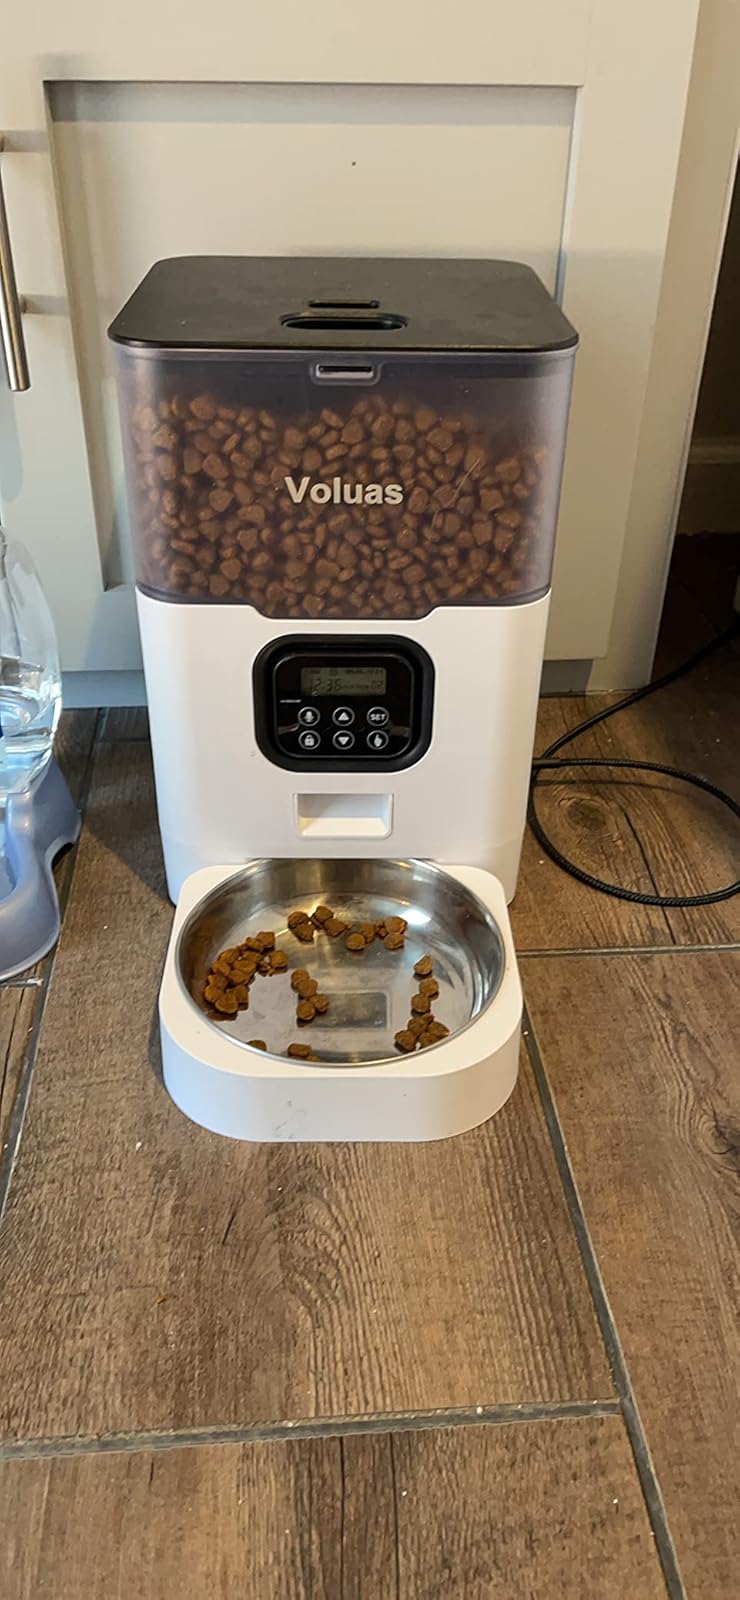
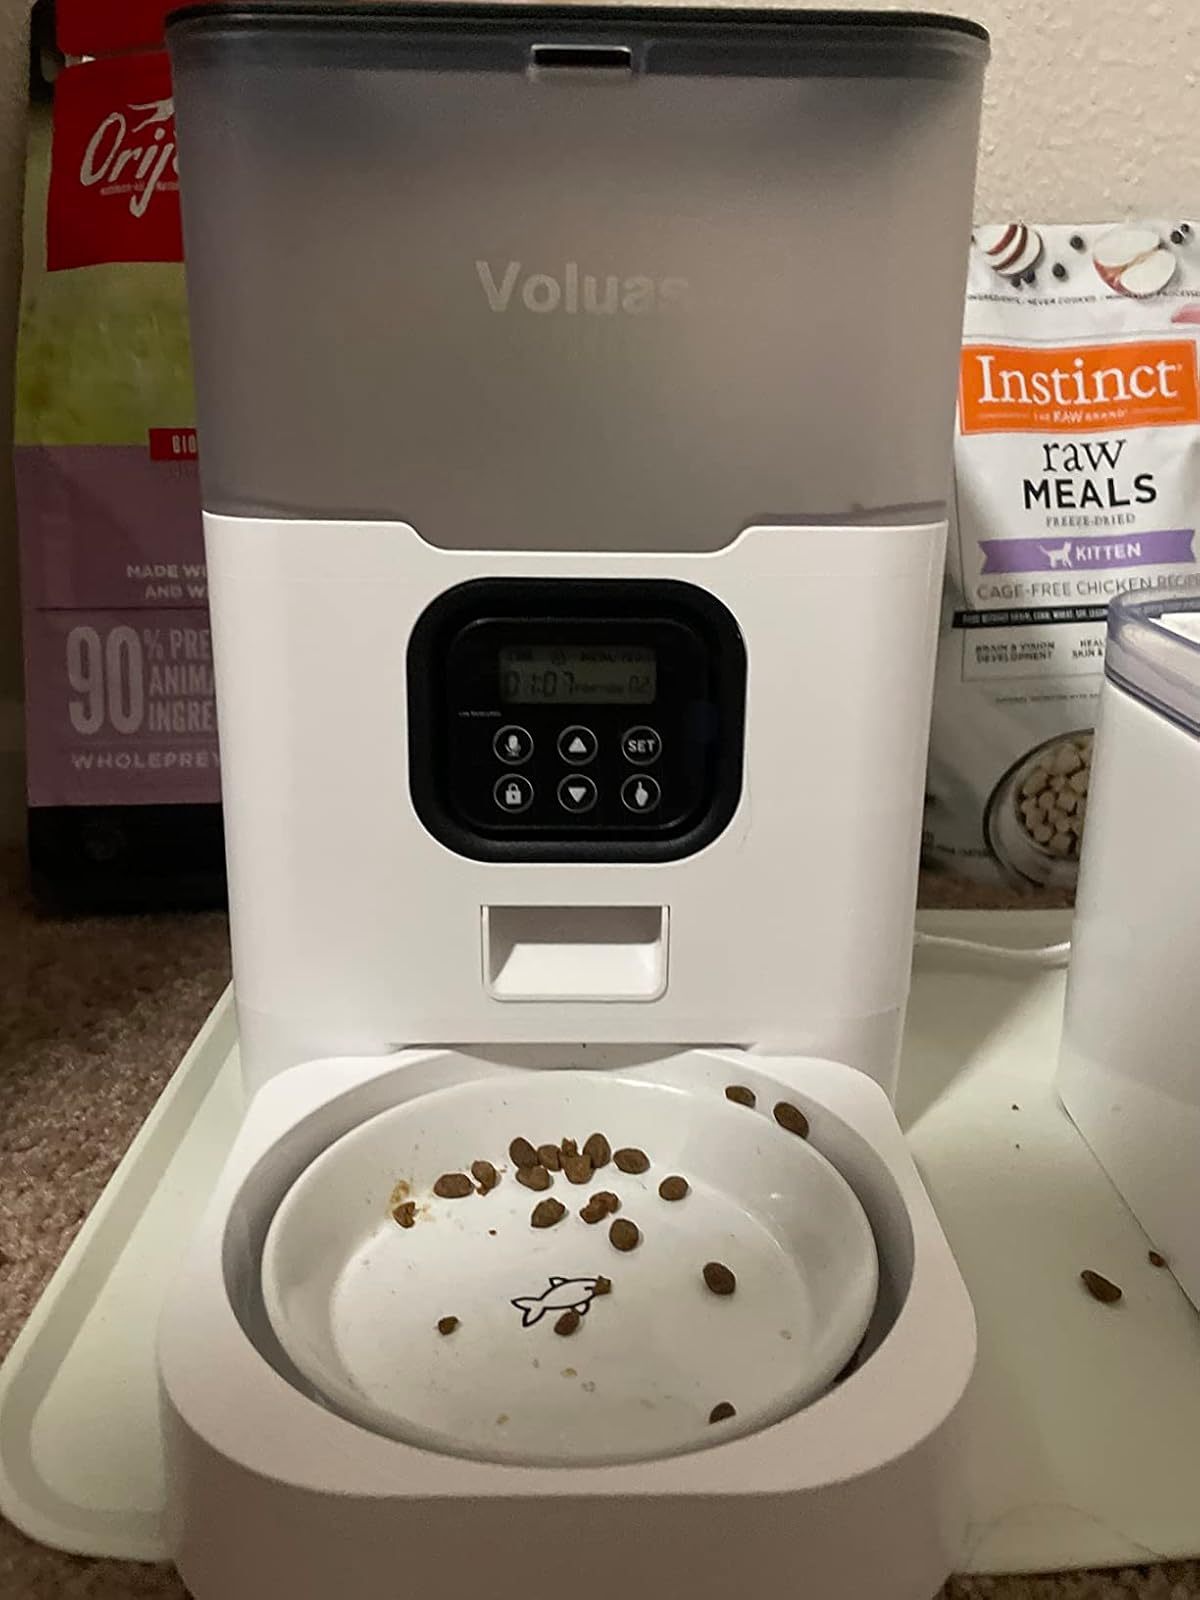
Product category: items_feeder
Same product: yes